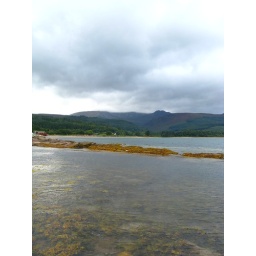
The so-called Sleeping Warrior overlooking Brodick Bay on Arran. Personally, I like the clear water in this one.